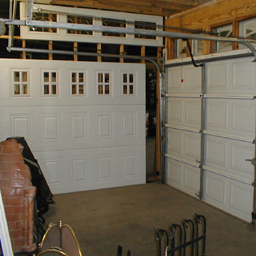
Room type: garage